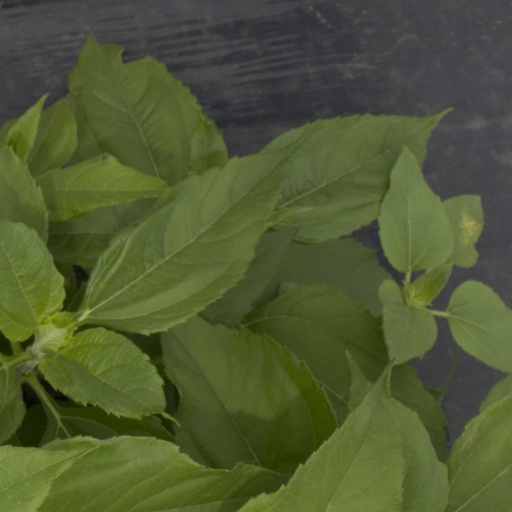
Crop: Jerusalem artichoke